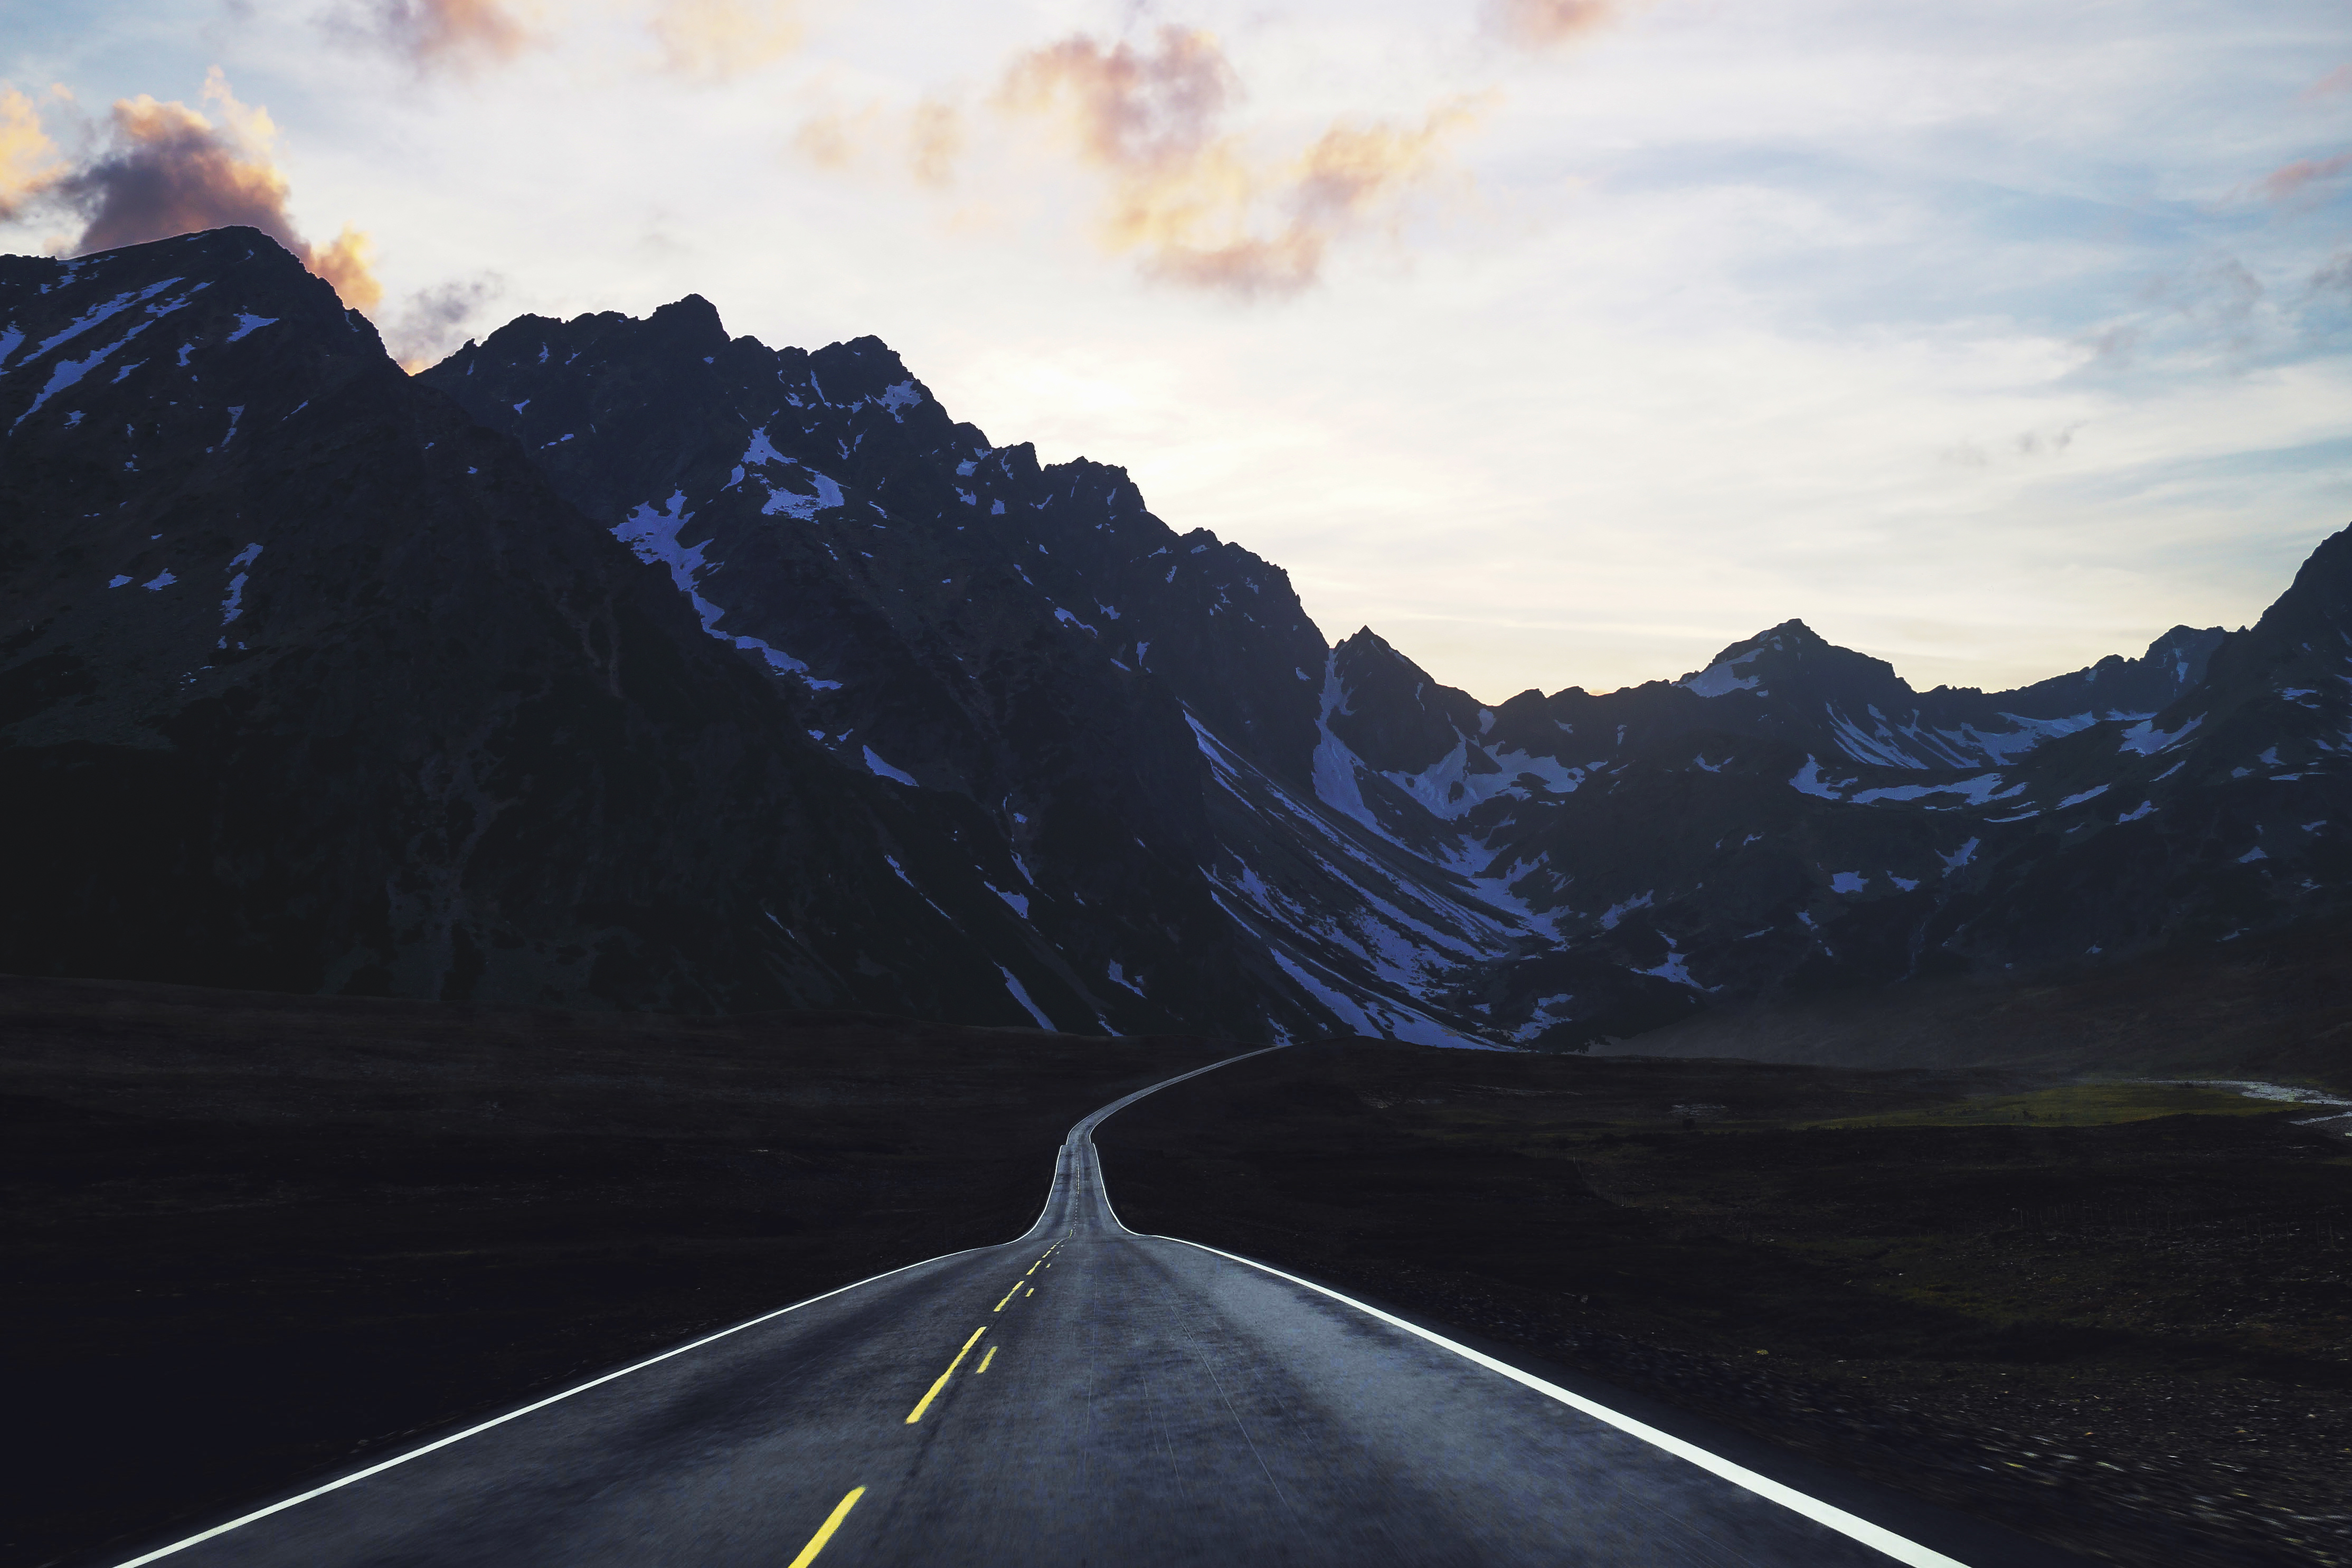
landscape, horizon, mountain, snow, cloud, sky, sunrise, road, sunlight, morning, highway, dawn, mountain range, asphalt, travel, dusk, scenic, road trip, outdoors, alps, infrastructure, landform, mountain pass, atmospheric phenomenon, mountainous landforms